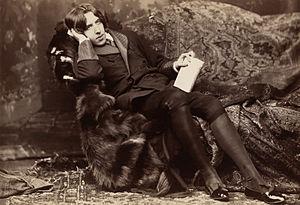
Oscar Wilde, une photographie connue. Tirage albumen sur carte. Gaeilge: Oscar Wilde, prionta ghriangraf ar cárta albaimin. Italiano: Oscar Wilde, una fotografia che ci sia pervenuta, ricavata da una stampa fotografica.
John Kingsbury Elgee, était un avocat, un politicien et un membre du mouvement confédéré pendant la guerre civile américaine.
Oscar Wilde /ˈɒskə waɪld/, dont le nom complet est Oscar Fingal O'Flahertie Wills Wilde, est un écrivain, romancier, dramaturge et poète irlandais né à Dublin le 16 octobre 1854 et mort à Paris le 30 novembre 1900.